Crêpes Suzette
Also known as:
ar - Arabic: كريب سوزيت
de - German: Crêpe Suzette
es - Spanish: Crêpe Suzette
fr - French: Crêpe Suzette
he - Hebrew: קרפ סוזט
it - Italian: Crêpe Suzette
ja - Japanese: クレープシュゼット
ko - Korean: 크레프 쉬제트
la - Latin: Crispae Suzette
ms - Malay: Crêpes Suzette
nb - Norwegian Bokmål: Crêpe Suzette
nl - Dutch: Crêpe suzette
pt - Portuguese: Crêpe Suzette
ru - Russian: Блинчики Сюзетт
th - Thai: แคร็ปซูว์แซ็ต
uk - Ukrainian: Млинці Сюзетт
uz - Uzbek: Syuzett blinchiklari
yue - Cantonese: 鮮橙班戟
Category: dessert (dessert)
Cuisine: French
Associated cuisines: French
Area: France
Countries: France
Region: Western Europe

The dish is a dessert consisting of crepes with a sauce of caramelized sugar and butter, tangerine or orange juice, zest, and orange liqueur on top.

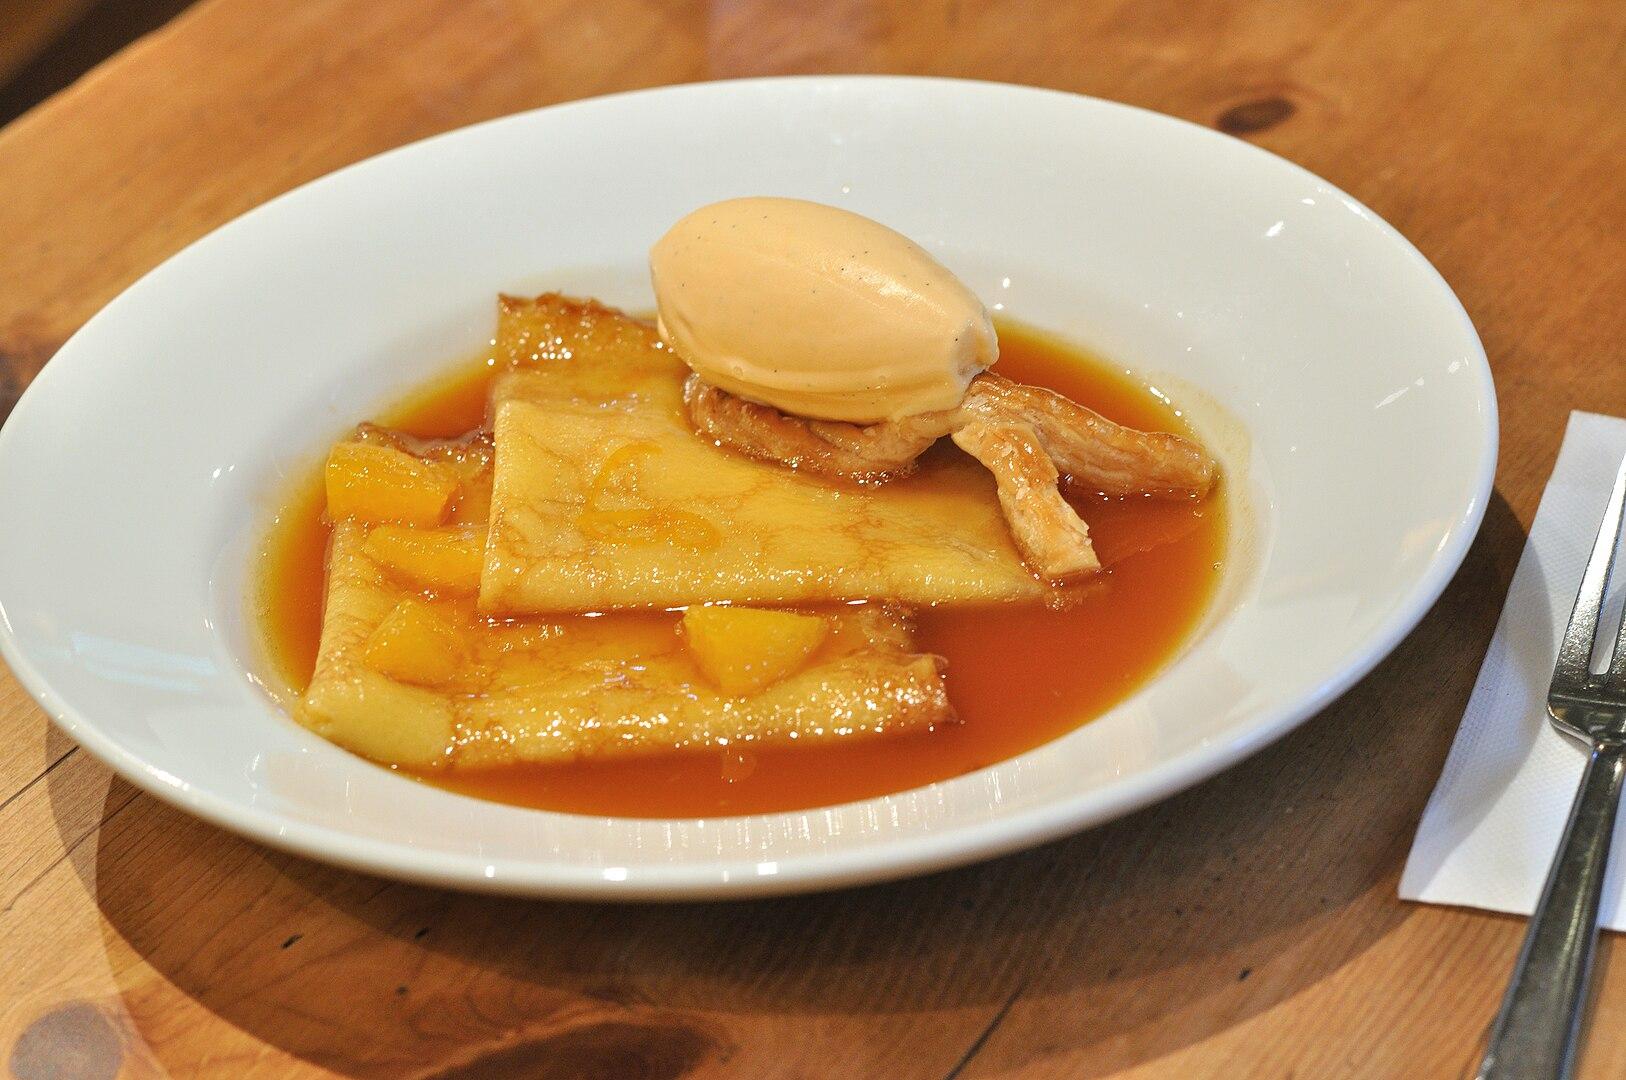
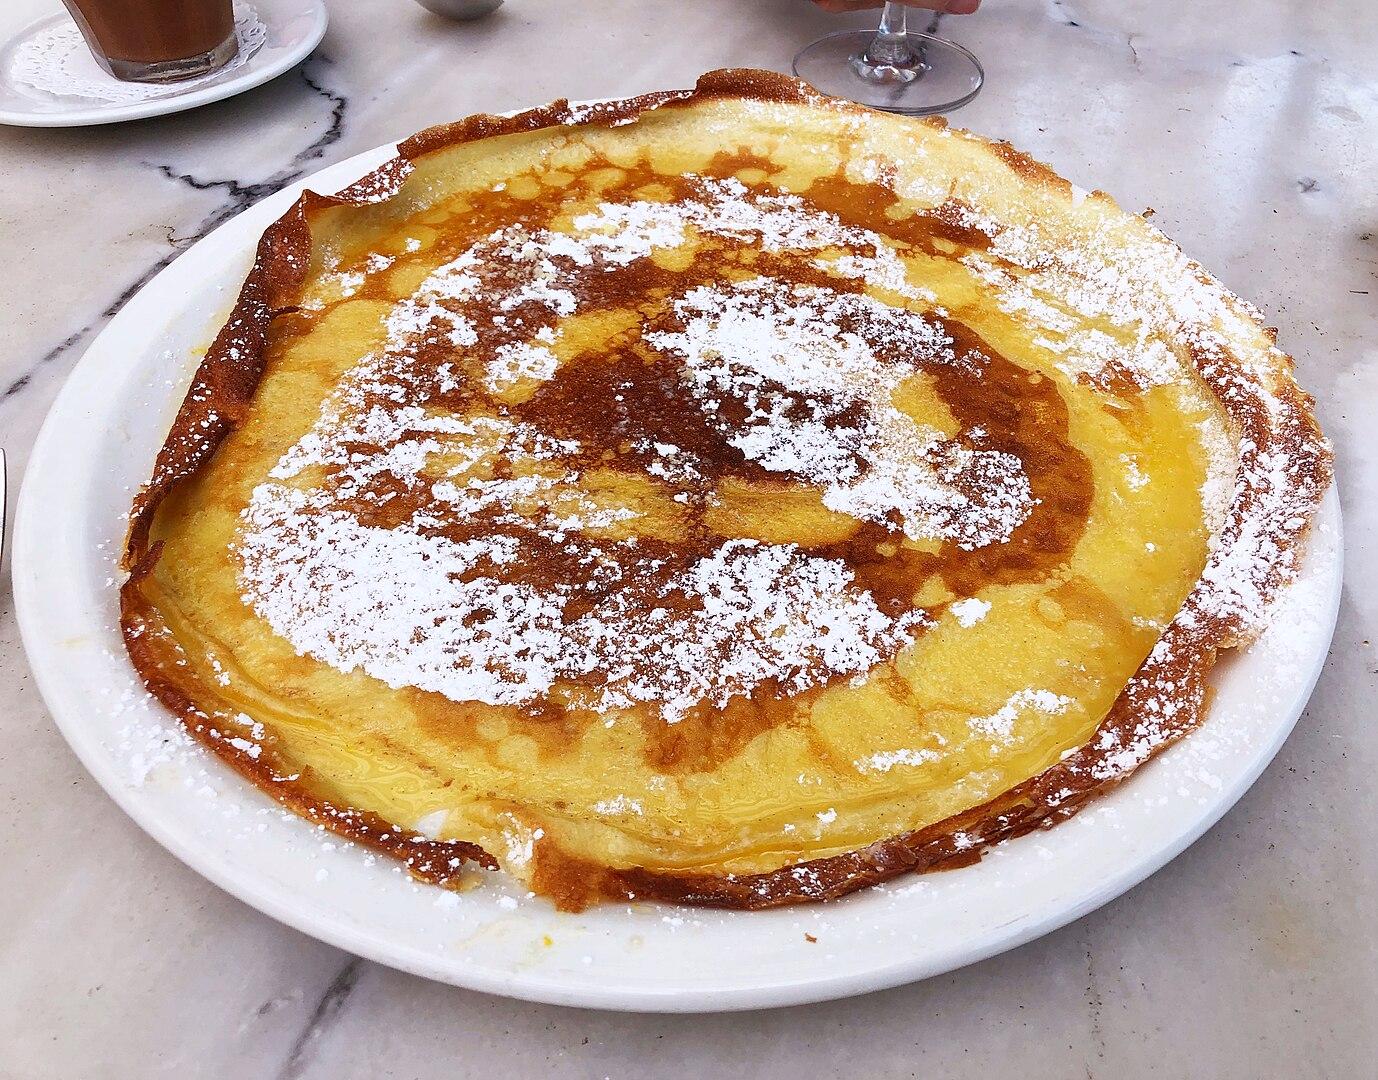